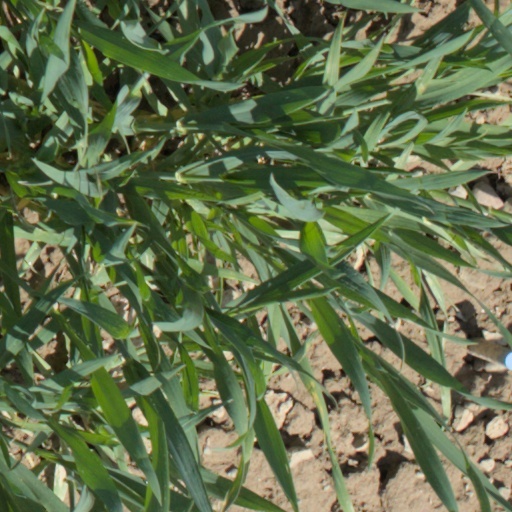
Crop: wheat